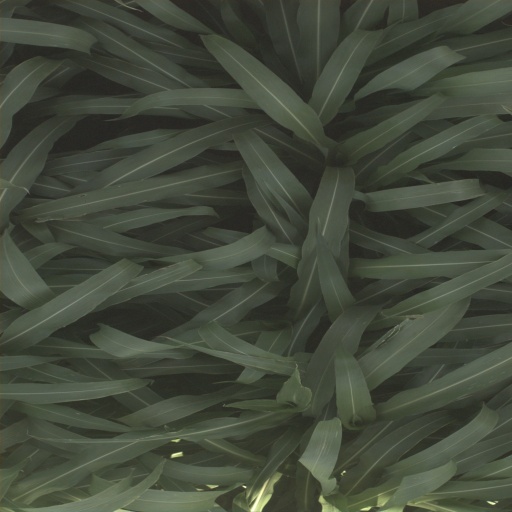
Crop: sorghum